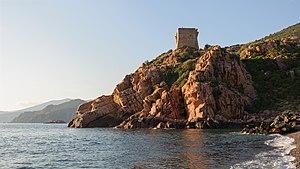
La tour génoise de Porto (commune d'Ota, Corse-du-Sud, France)
Située au cœur de la Méditerranée occidentale — à 170 kilomètres de Nice, une dizaine de kilomètres de la Sardaigne, 50 kilomètres de l'île d'Elbe, 80 kilomètres des côtes toscanes, la Corse occupe une position stratégique au sein de l'espace géopolitique méditerranéen. Objet de convoitise des différentes puissances de Méditerranée, elle est longtemps demeurée dans les zones d'influence italo-toscane et carthaginoise, la langue corse en étant la plus vivante illustration. Véritable « montagne dans la mer » avec une arête centrale nord-sud sur toute sa longueur, résultat de la collision par rotation de la plaque corso-sarde et de la plaque italienne, l'intérieur de la Corse a été un lieu de refuge constant pour la population de l'île qui y a développé et maintenu une culture très ancienne.